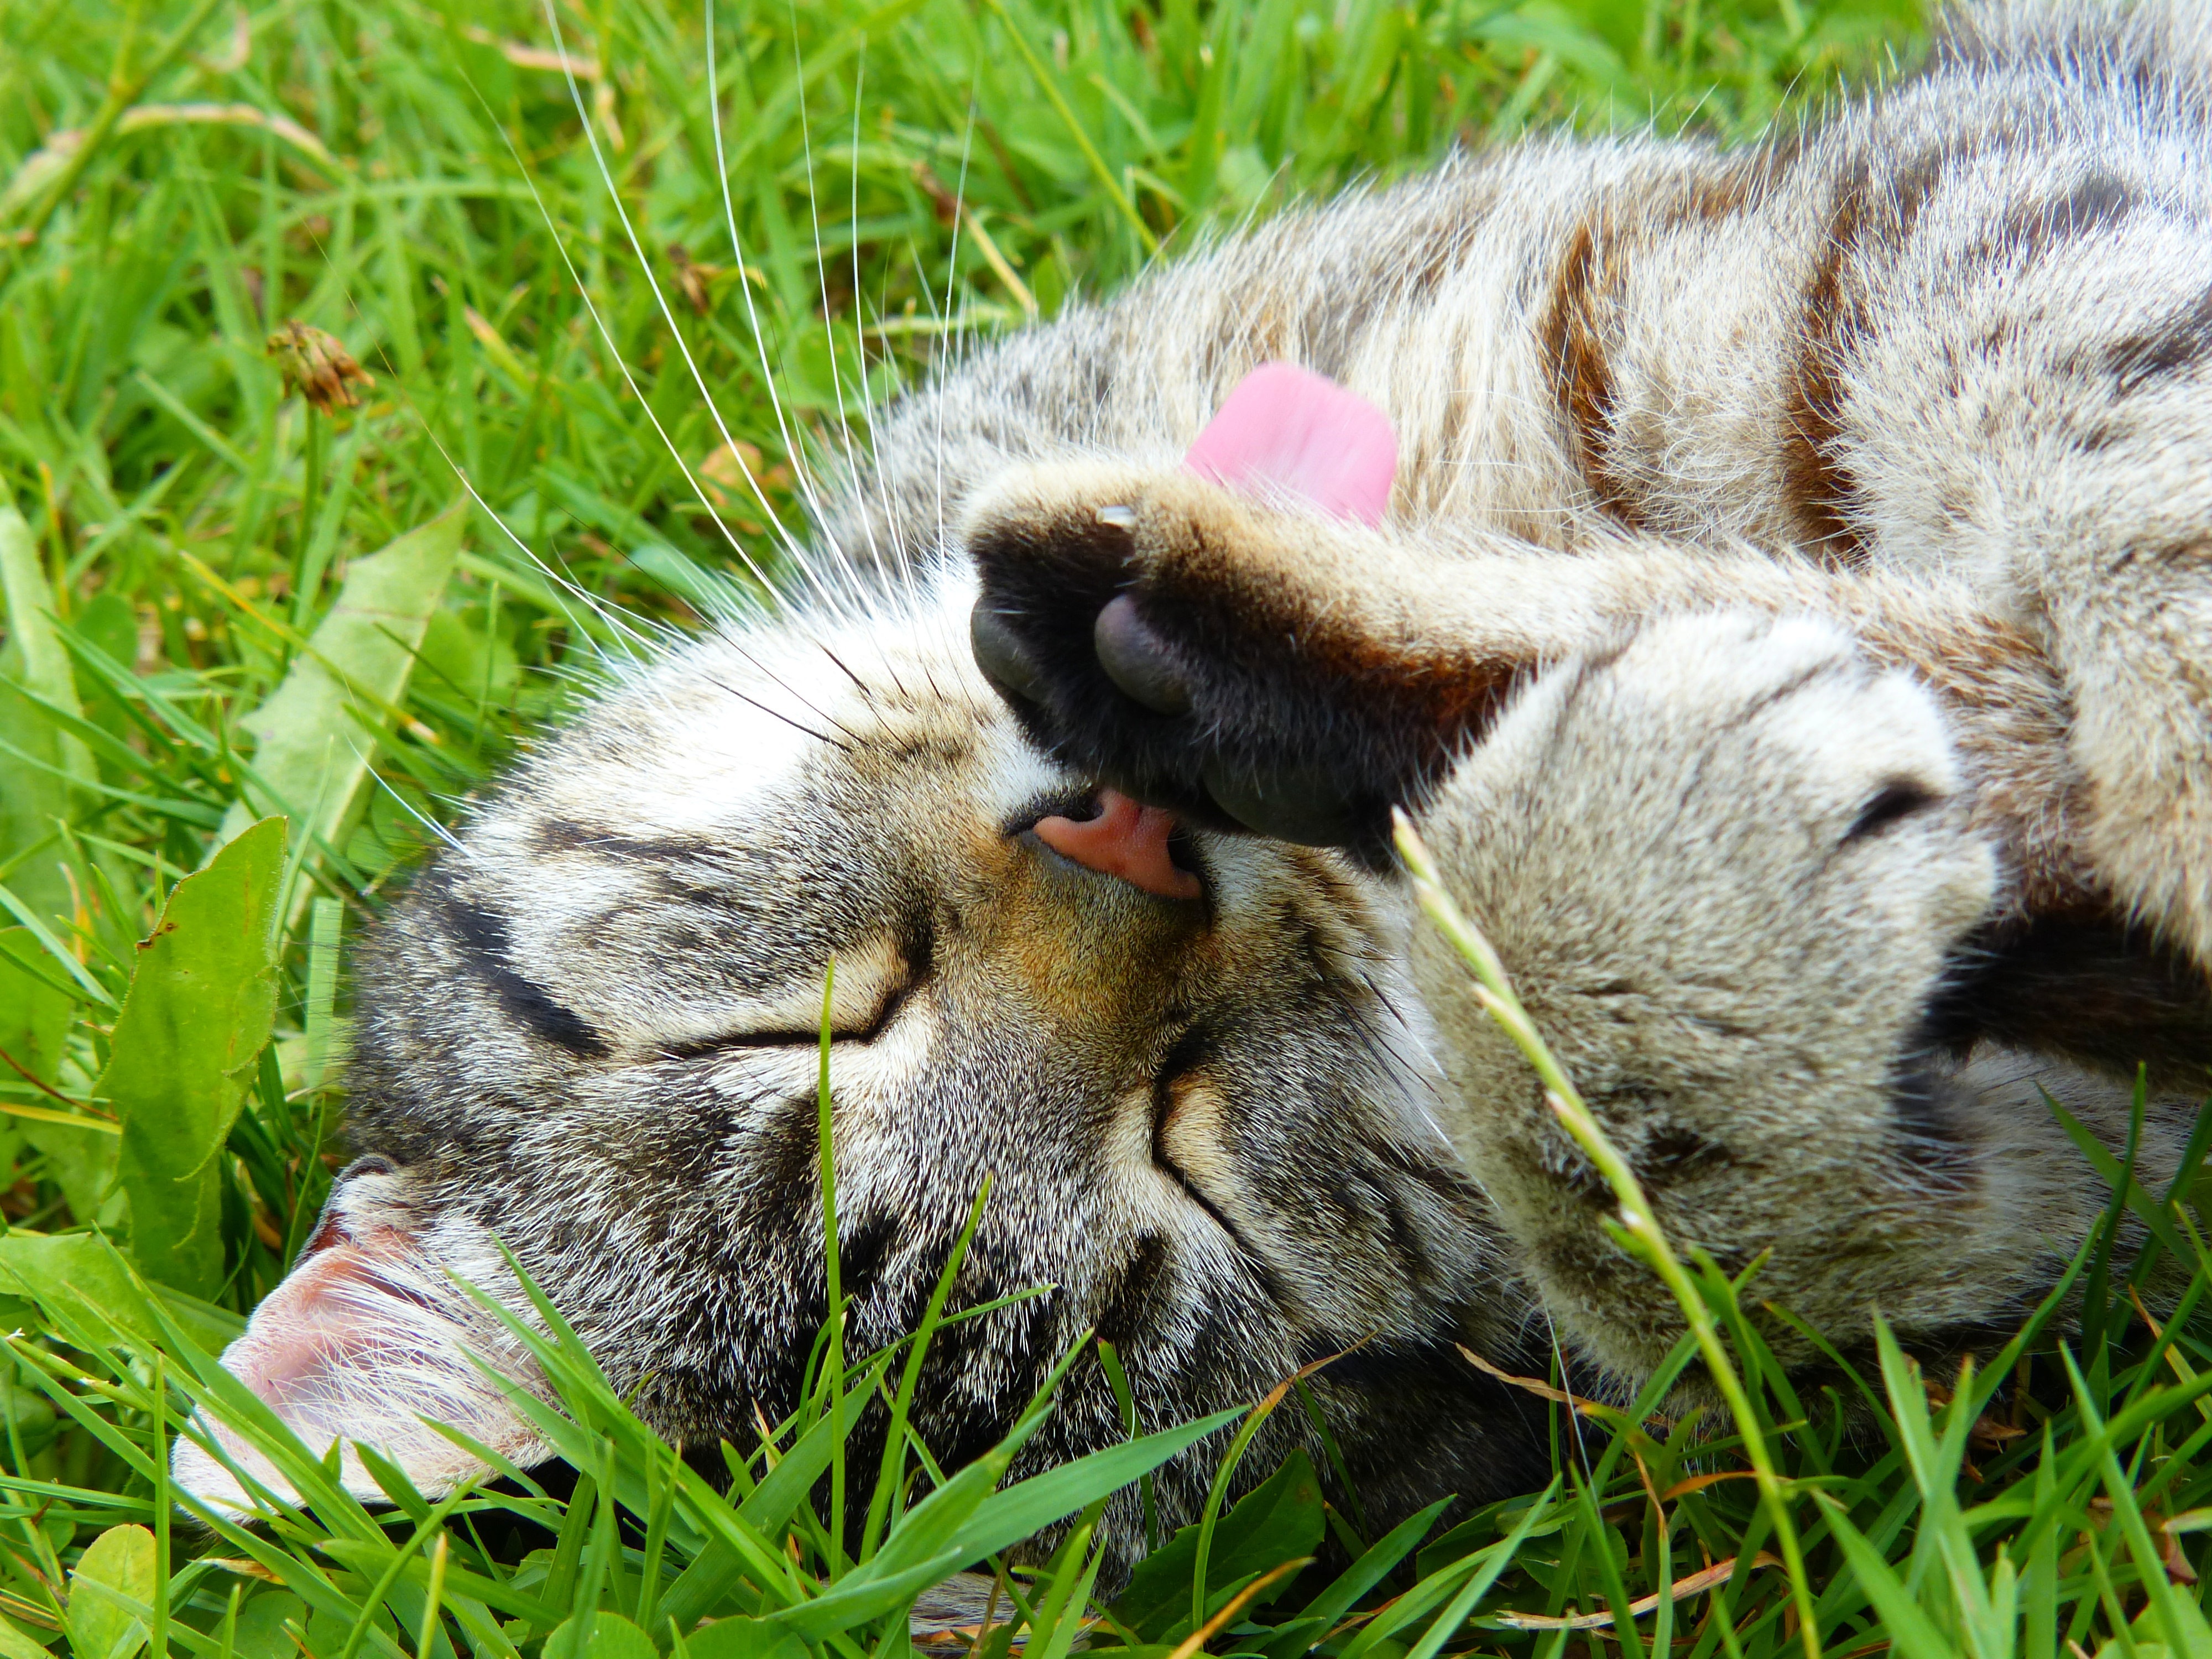
grass, flower, wildlife, pet, cat, clean, mammal, close, fauna, striped, happy, tiger, adidas, vertebrate, tongue, head drawing, mackerel, animal recording